The Ashes, Endon

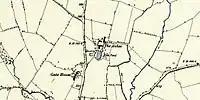
Map of The Ashes 1876

Jane Debank (1773-1840) married William Sneyd (1767-1851) in 1796 and “The Ashes” was passed to the Sneyd family with her large inheritance. This couple built Ashcombe Park which still stands today. Their fourth son Thomas Sneyd (1800-1882) inherited “The Ashes” in 1851 and after his death in 1882 his son Major General Thomas William Sneyd (1837-1918) became the owner. In about 1900 he decided to sell the property and it was bought by the Williamson family.